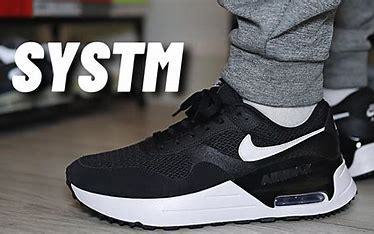
Brand: Nike
Model: Air Max Systm